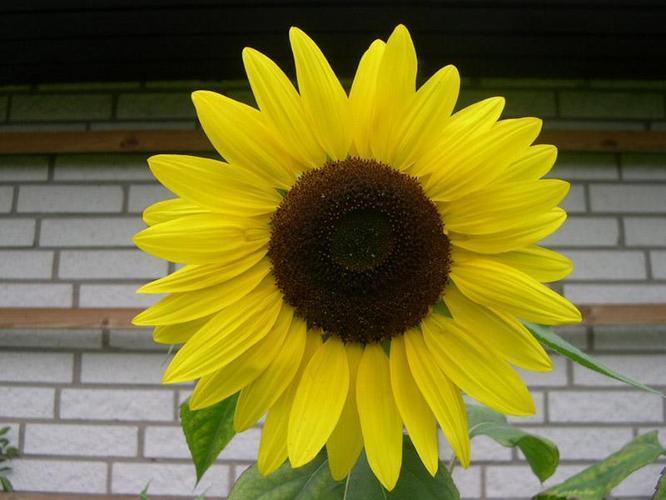
Flower: Sunflower